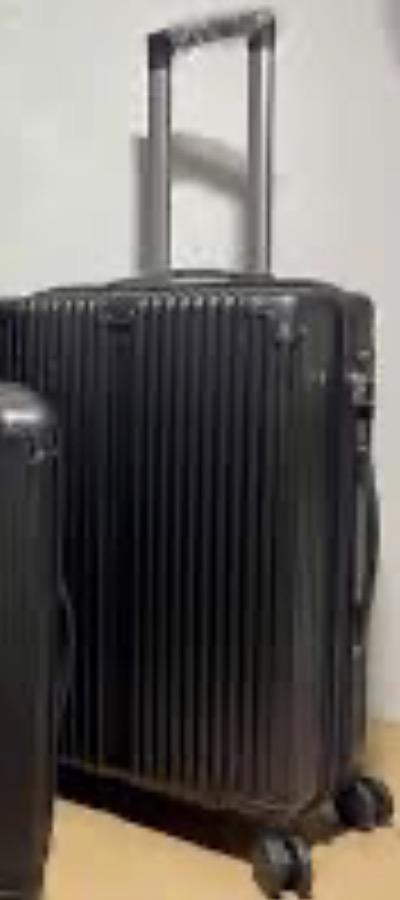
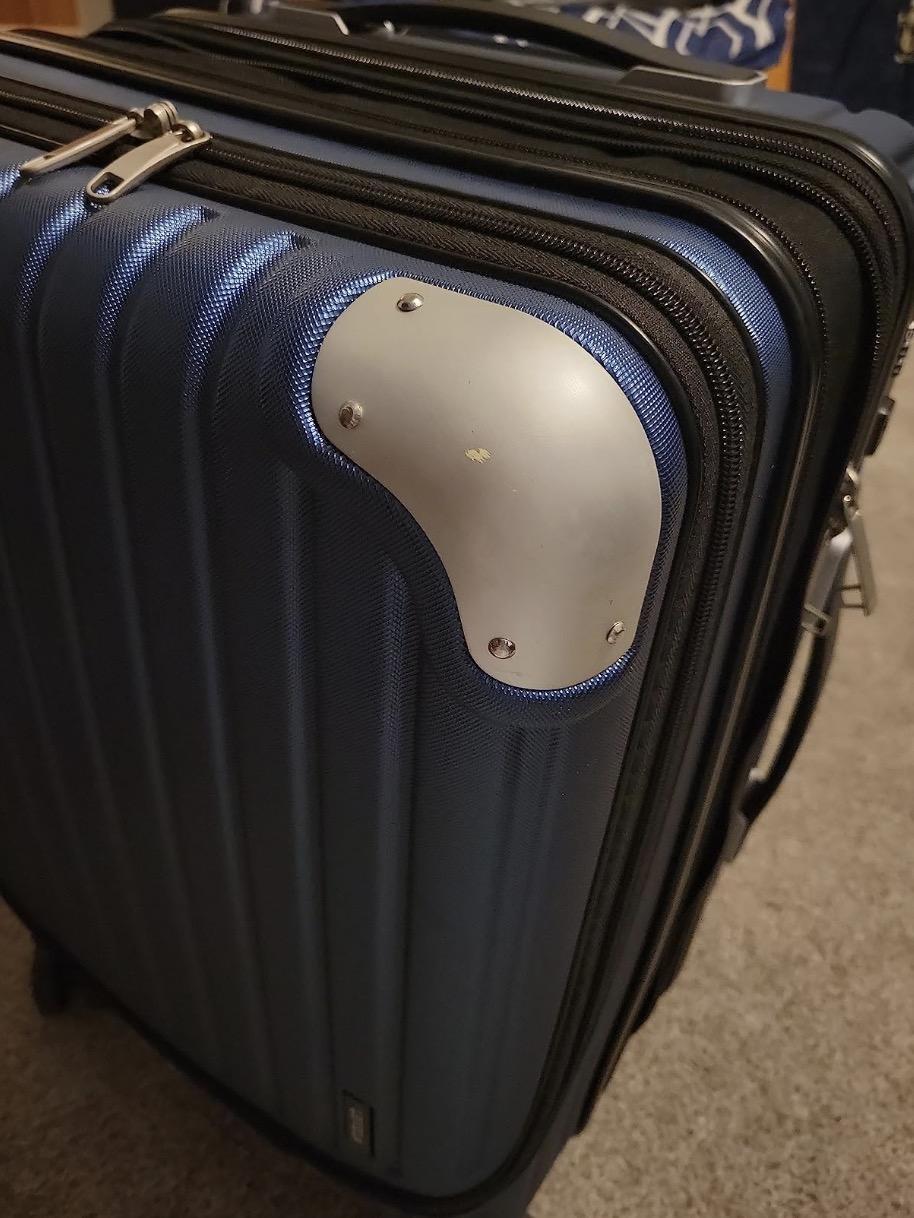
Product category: items_tea
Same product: no